Medal "For Valiant Labour in the Great Patriotic War 1941–1945"

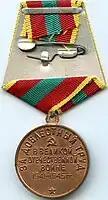
Reverse of the Medal "For Valiant Labour in the Great Patriotic War 1941–1945"

The Medal "For Valiant Labour in the Great Patriotic War 1941–1945" was a World War II civilian labour award of the Soviet Union established on June 6, 1945 by decree of the Presidium of the Supreme Soviet of the USSR to recognise the valiant and selfless labour of Soviet citizens in the Soviet Union's victory over Nazi Germany in the Great Patriotic War. Its statute was later amended by decree of the Presidium of the Supreme Soviet of the USSR on July 18, 1980.